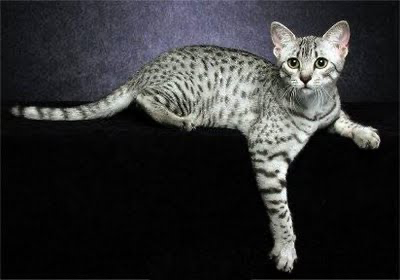
Animal: cat
Breed: Egyptian Mau